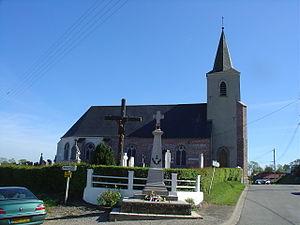
Église de Bécourt
Bécourt est une commune française située dans le département du Pas-de-Calais en région Hauts-de-France.